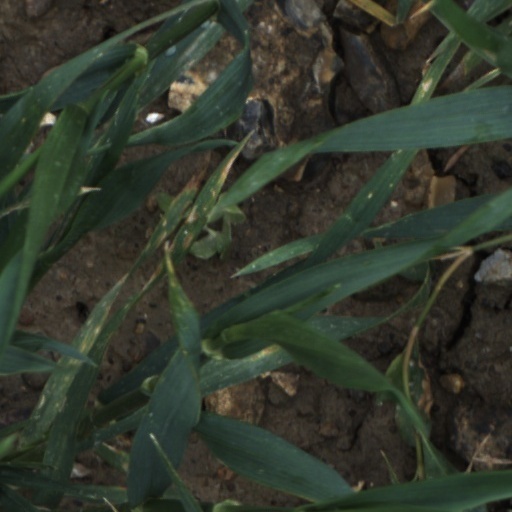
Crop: wheat